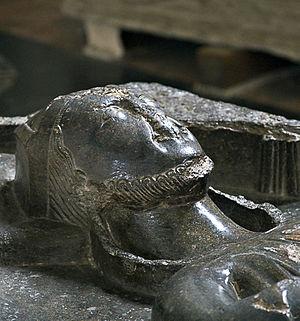
Pierre des Roches est évêque de Winchester sous les règnes de Jean d'Angleterre et de son fils Henry III. Des Roches n'est pas un Anglais, mais un Poitevin.